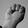
ASL letter: M